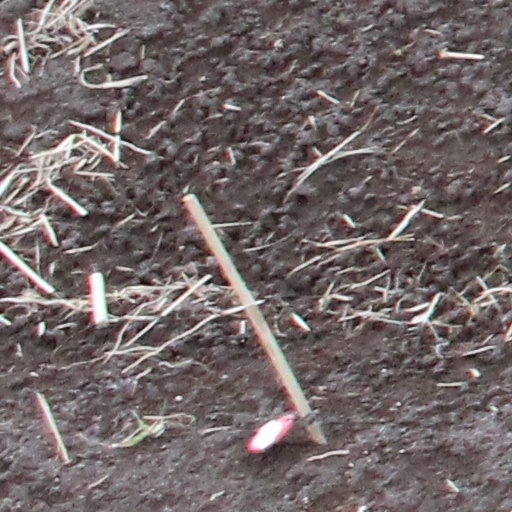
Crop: wheat